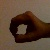
The image shows a hand gesture representing the number 0 in Indian Sign Language.